Malebolgia

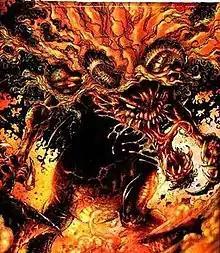
Malebolgia

Malebolgia (also referred to at times as the Malebolgia ) is a supervillain appearing as the original main antagonist in comic books featuring the superhero Spawn and reprised the role in the later issues. Created by writer/artist Todd McFarlane, the character first appeared in "Spawn" #1 (May 1992). The name "Malebolgia" is derived from the term in Dante's "Inferno" used to describe "Malebolge", the ditches ("bolge") in the eighth circle of Hell, where humans who committed the sin Fraud are punished. He is Spawn's former master who serves as one of the major Lords of Hell.